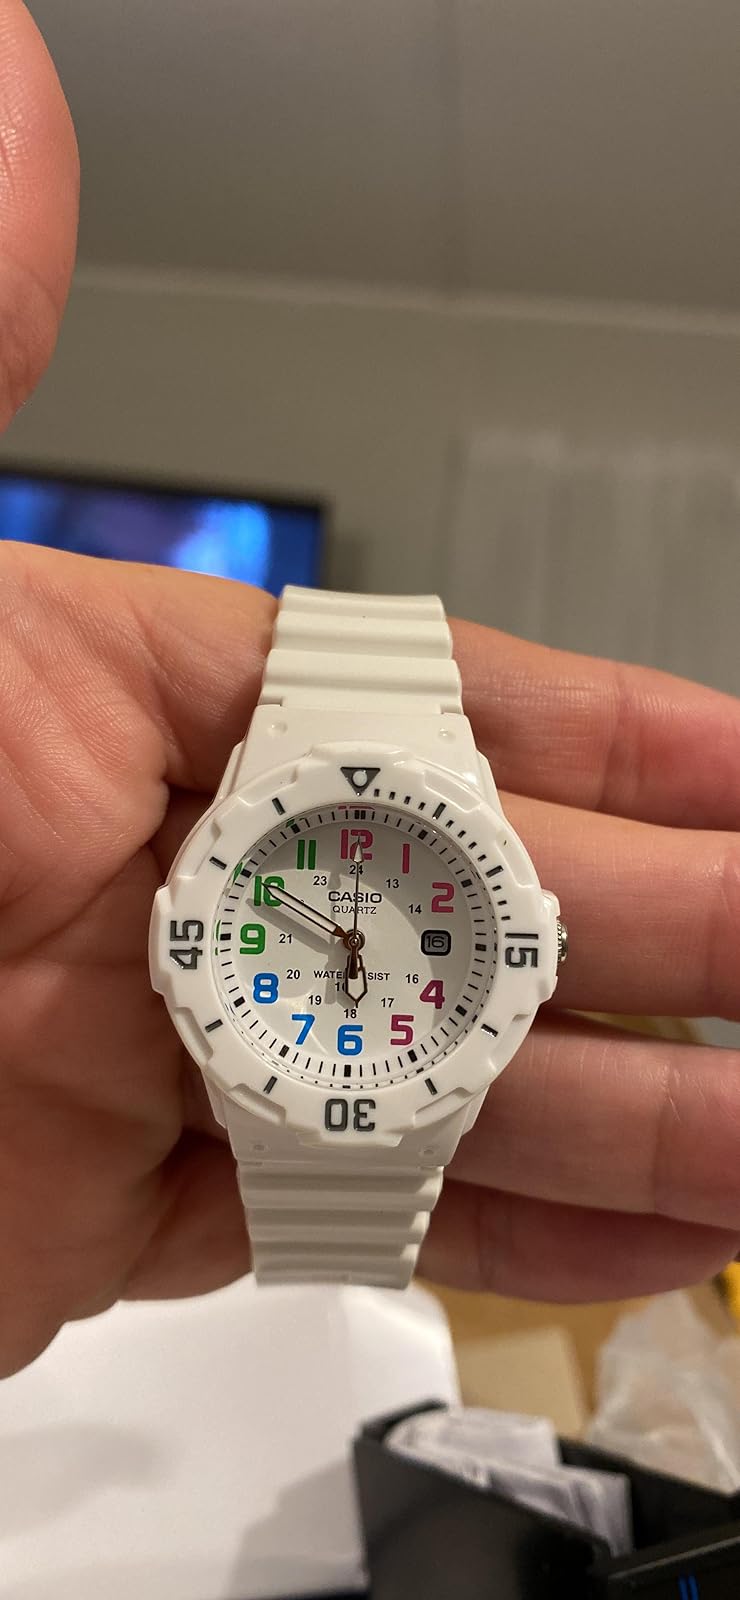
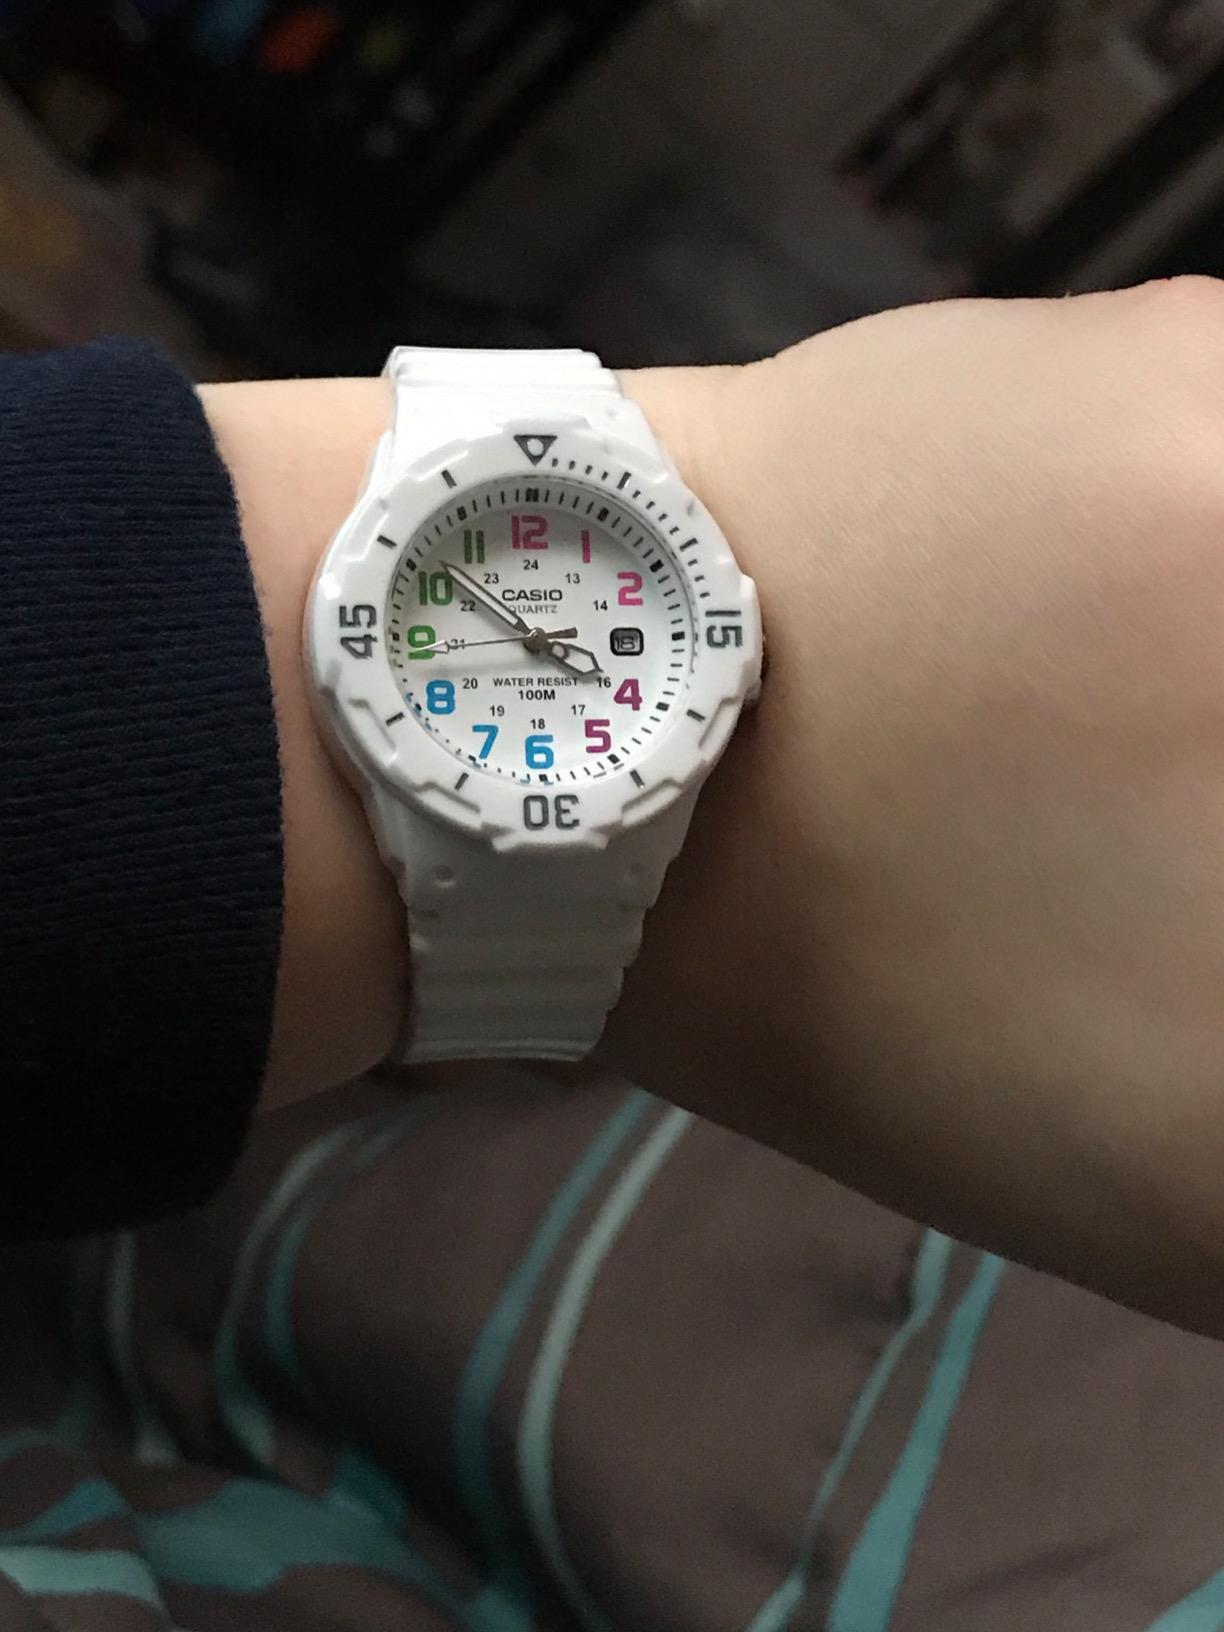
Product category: accessories_watch
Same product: yes